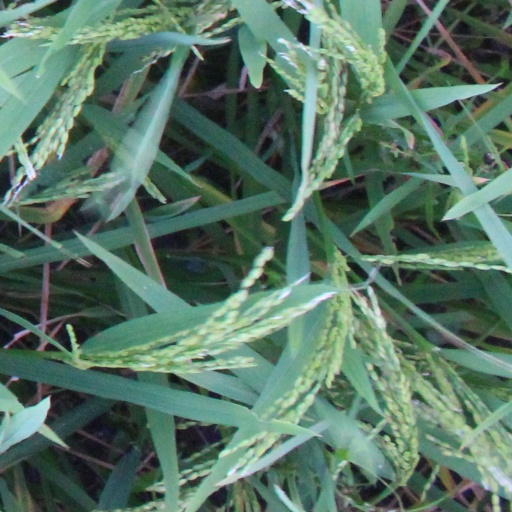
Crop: rice